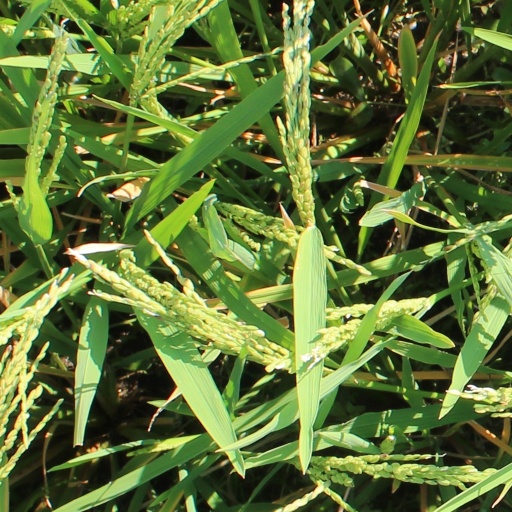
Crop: rice